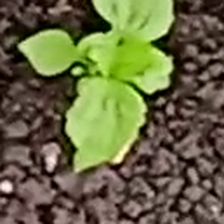
Weed species: Lamber_Quarter_plant(Chenopodium )